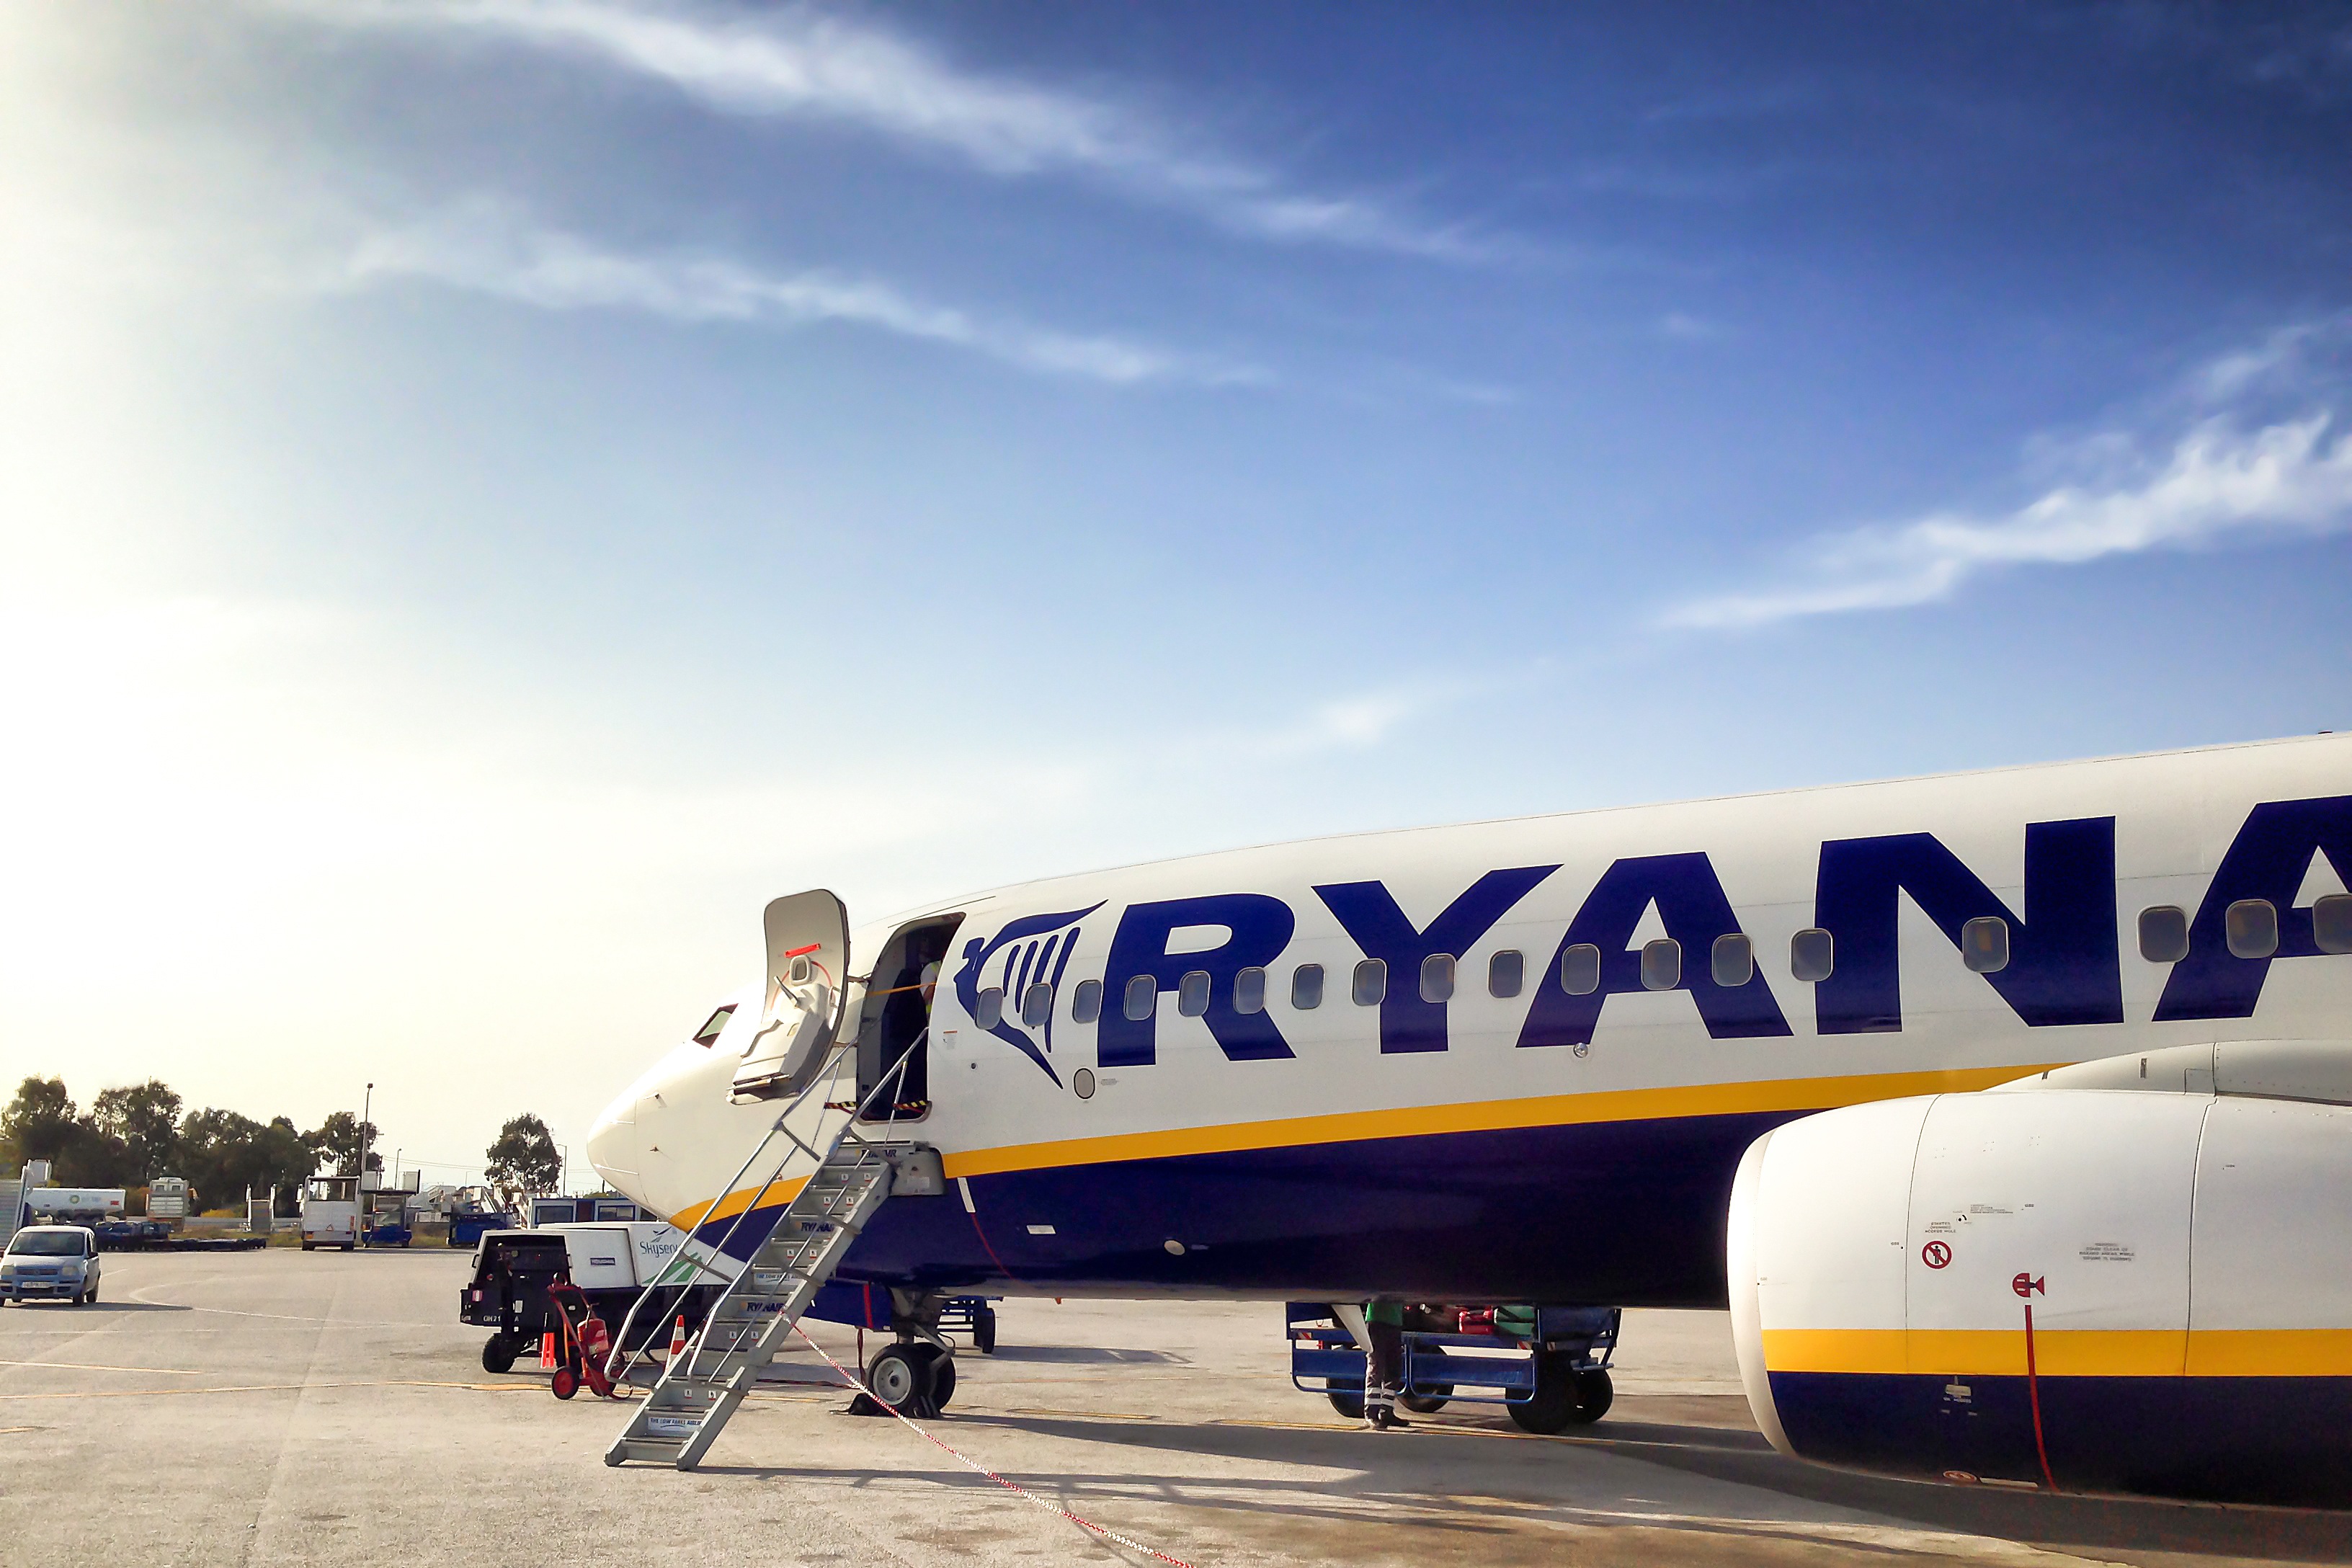
departure, airbus, airline, arrival, low cost airlines, blue, boing, charter, holidays, holiday flyer, fly, flyer, flight, wing, passenger, airport, air traffic, aircraft, landed, baggage car, greece, sky, island, jet, crete, land, aviation, mediterranean, passengers, inclusive, package, travel, tarmac, sun, souda, strike, south, tourist, tourists, turbines, holiday, traffic, clouds, low coast, ryanair